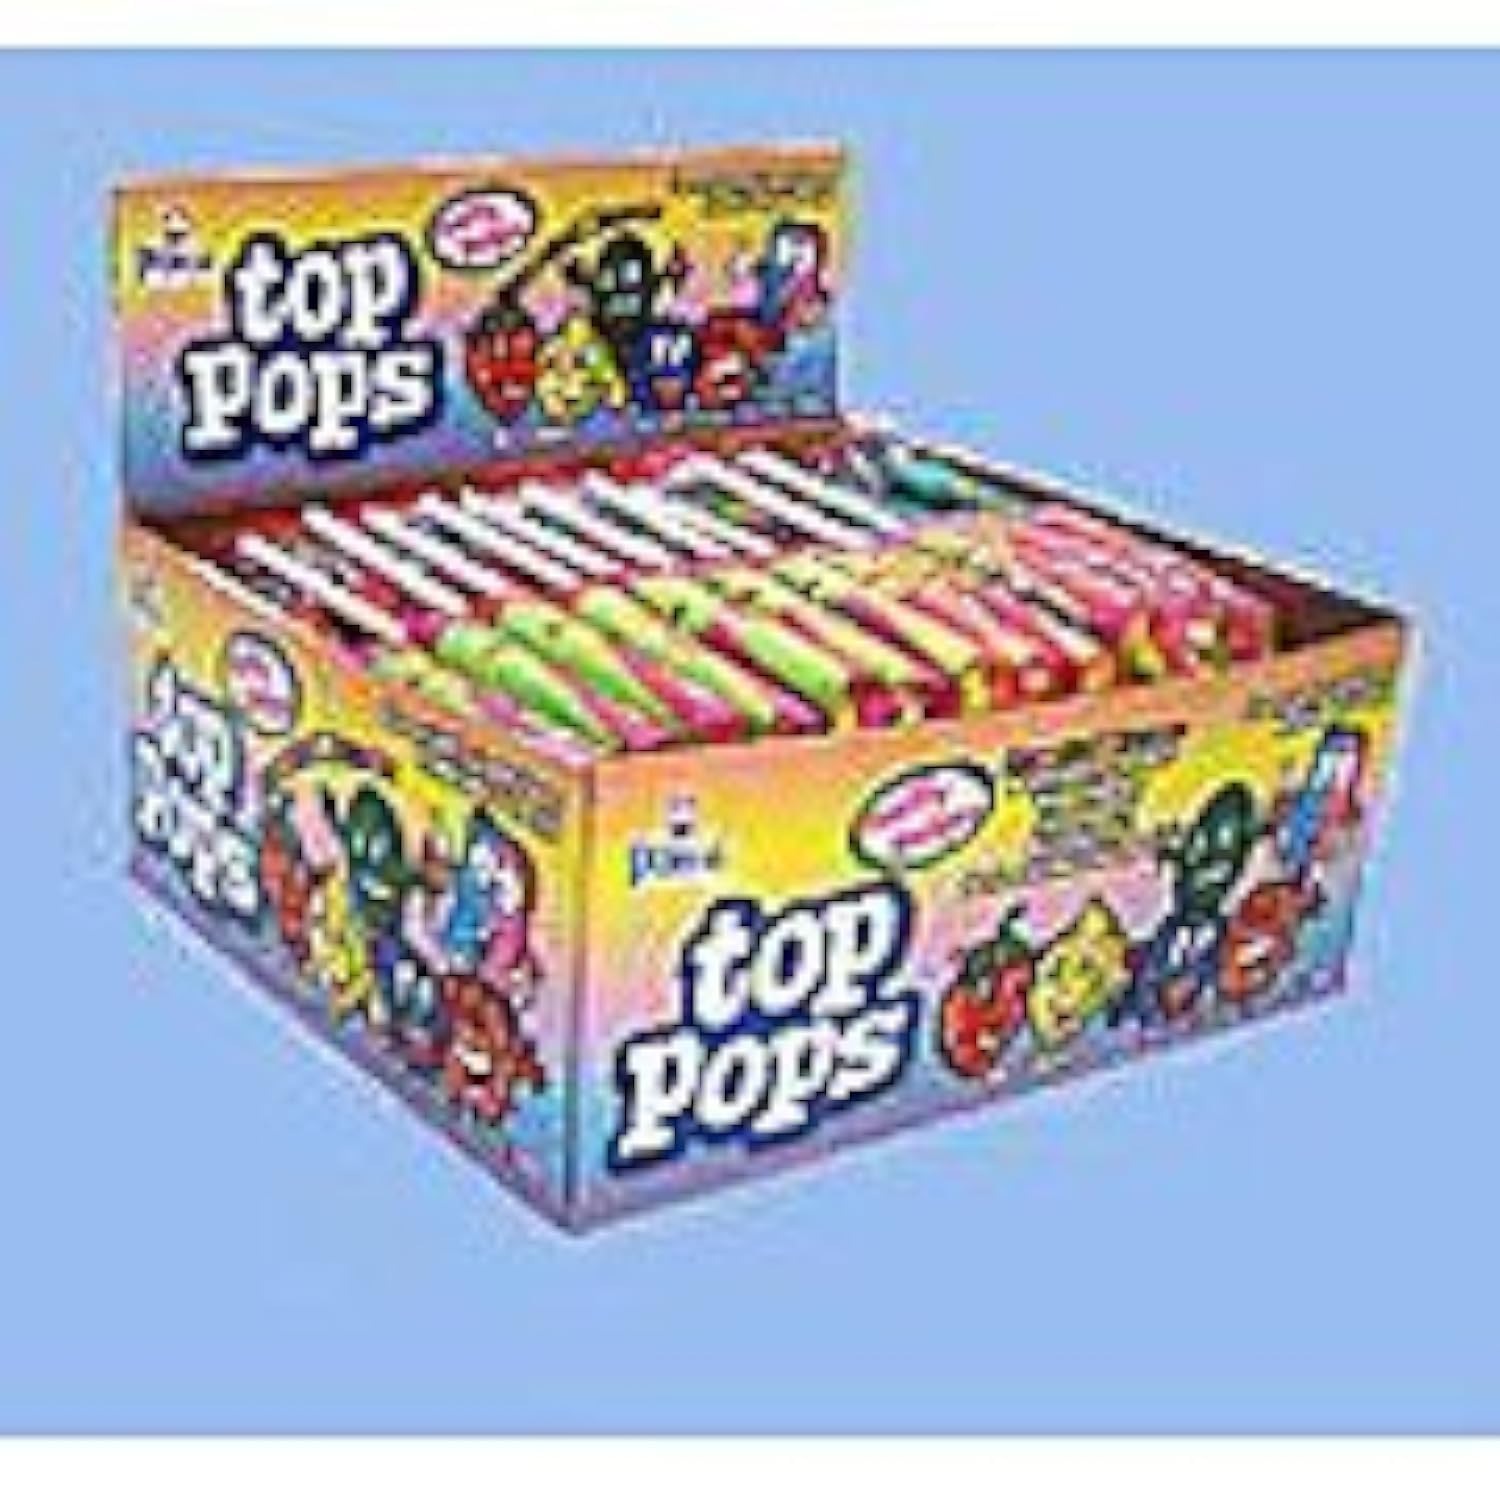
Item Name: Top Pops Taffy Lollipops Assorted Flavors 48 ct
Value: 0.35
Unit: Ounce

Price: 11